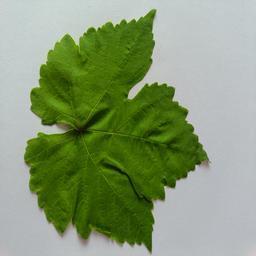
Label: Healthy Leaves